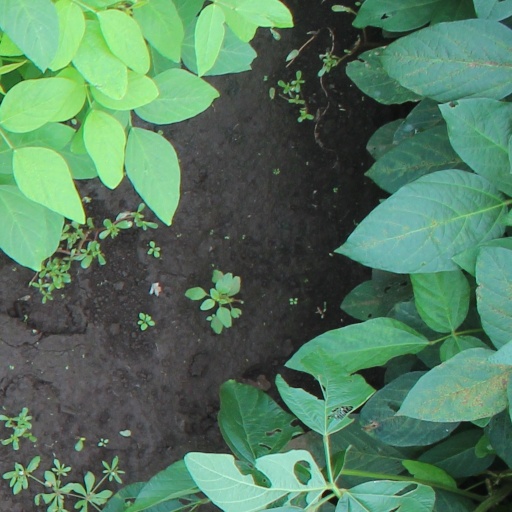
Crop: soybean